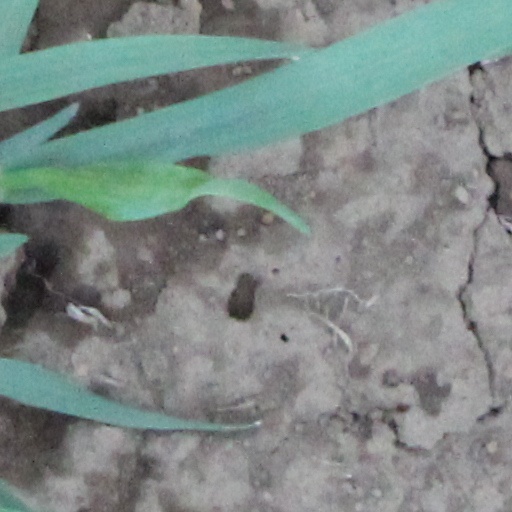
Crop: wheat